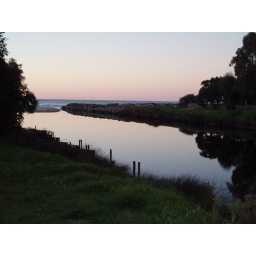
this lake was outside out window, in this photo it's meeting up with the ocean